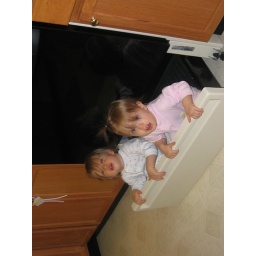
leah and hannah in stove drawer